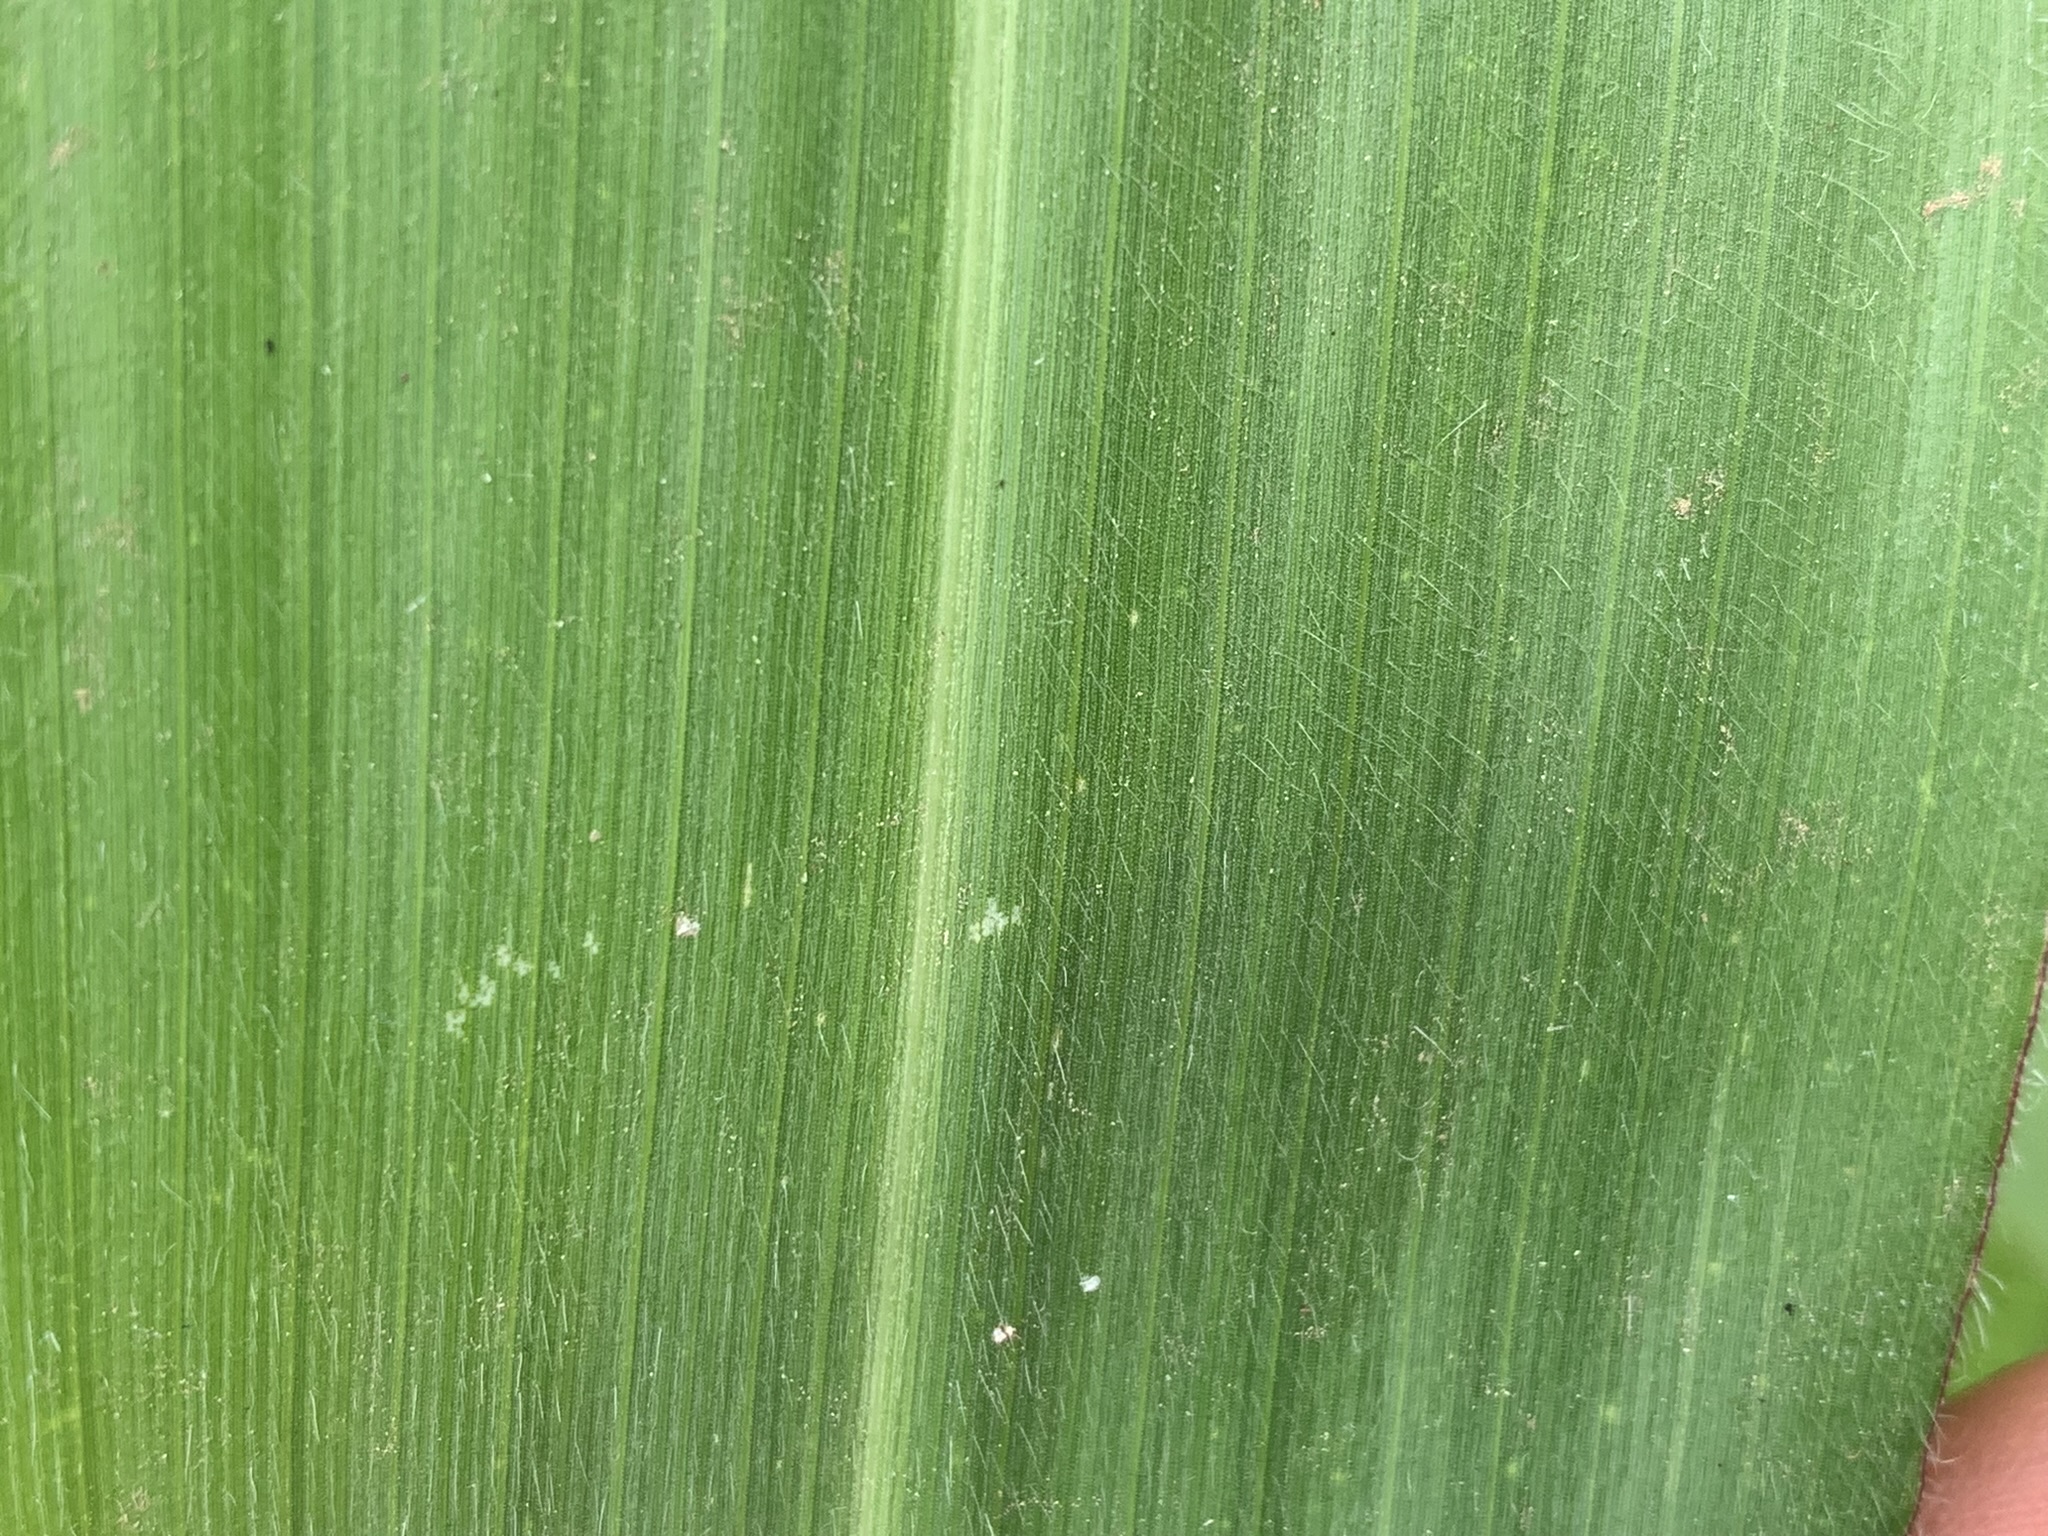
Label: Healthy